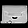
Label: Bag